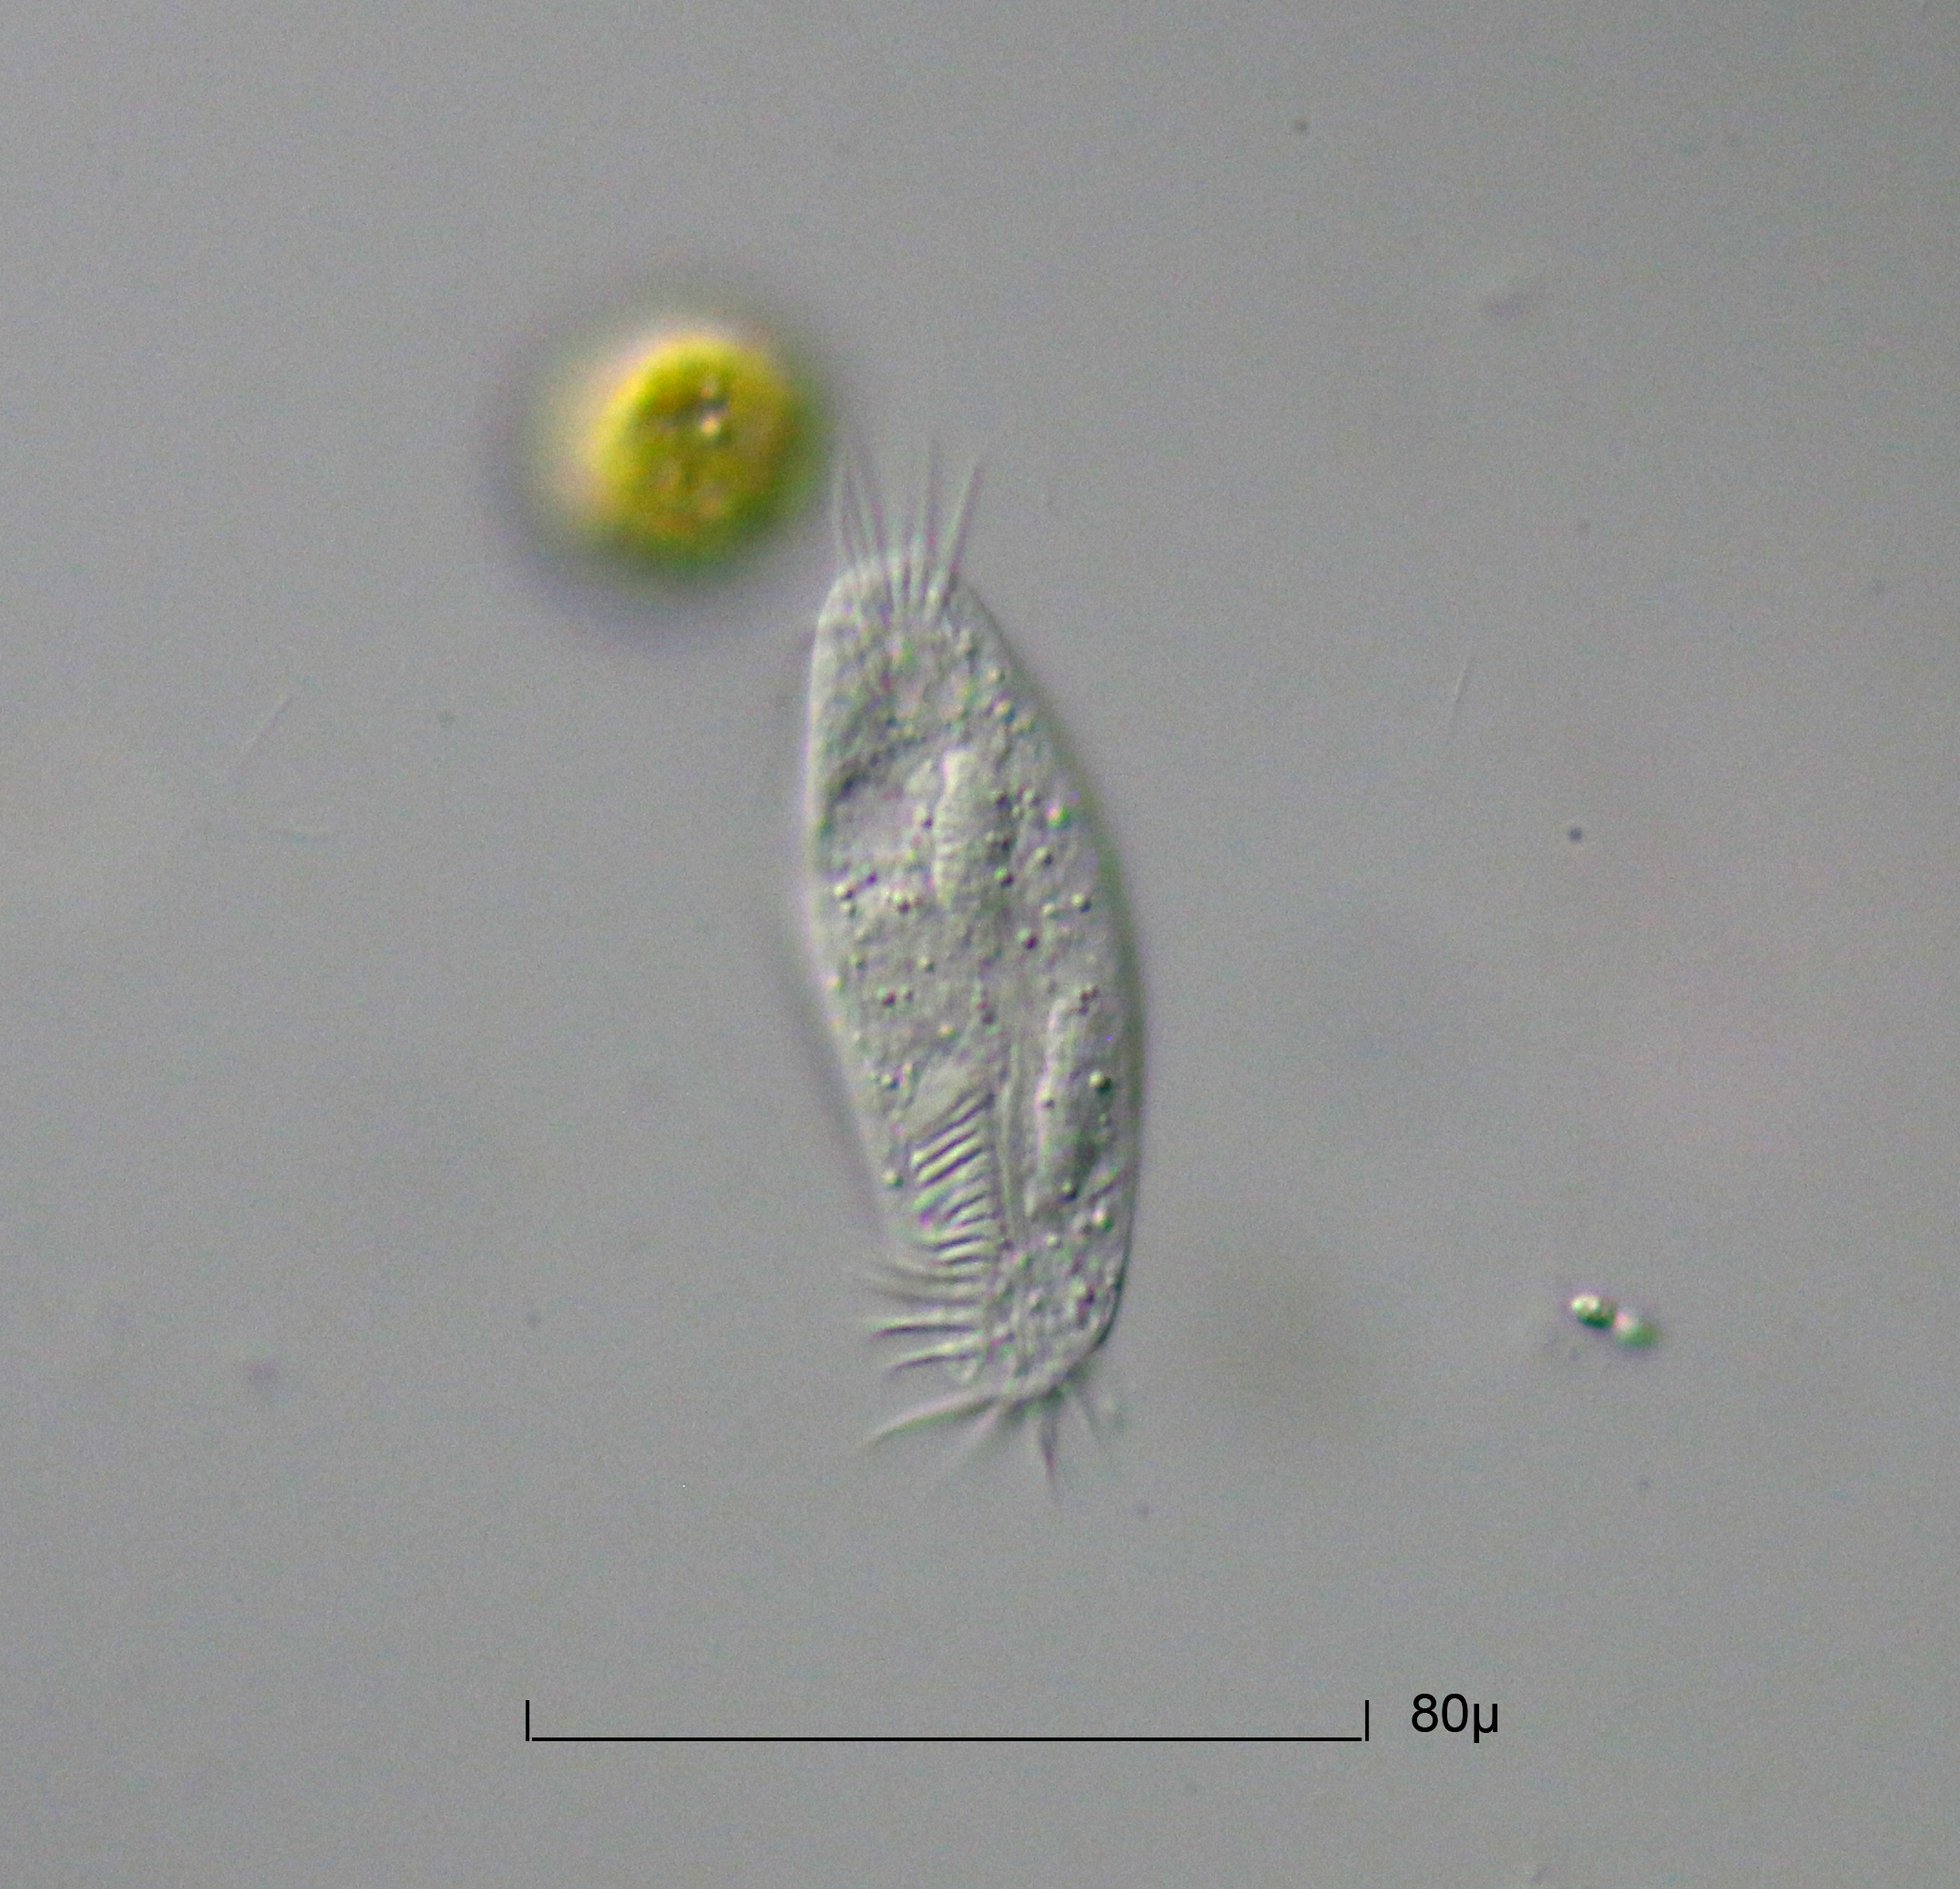
wing, leaf, insect, jewellery, shape, protist, protisten, einzeller, protozoa, protozoen, protozoe, mikroskop, mikrofotografie, mikrofoto, microscop, microphotography, ciliaten, ciliat, wimperntierchen, infusorien, unicelluar, fashion accessory